Philosophical realism

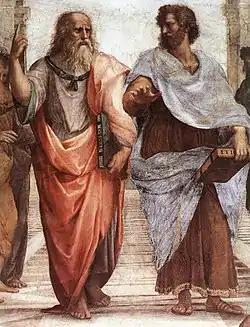
Plato (left) and Aristotle (right), a detail of "The School of Athens", a fresco by Raphael. In Plato's metaphysics, ever-unchanging Forms, or Ideas, exist apart from particular physical things, and are related to them as their prototype or exemplar. Aristotle's philosophy of reality also aims at the universal. Aristotle finds the universal, which he calls essence, in the commonalities of particular things.

In ancient Greek philosophy, realist doctrines about universals were proposed by Plato and Aristotle.